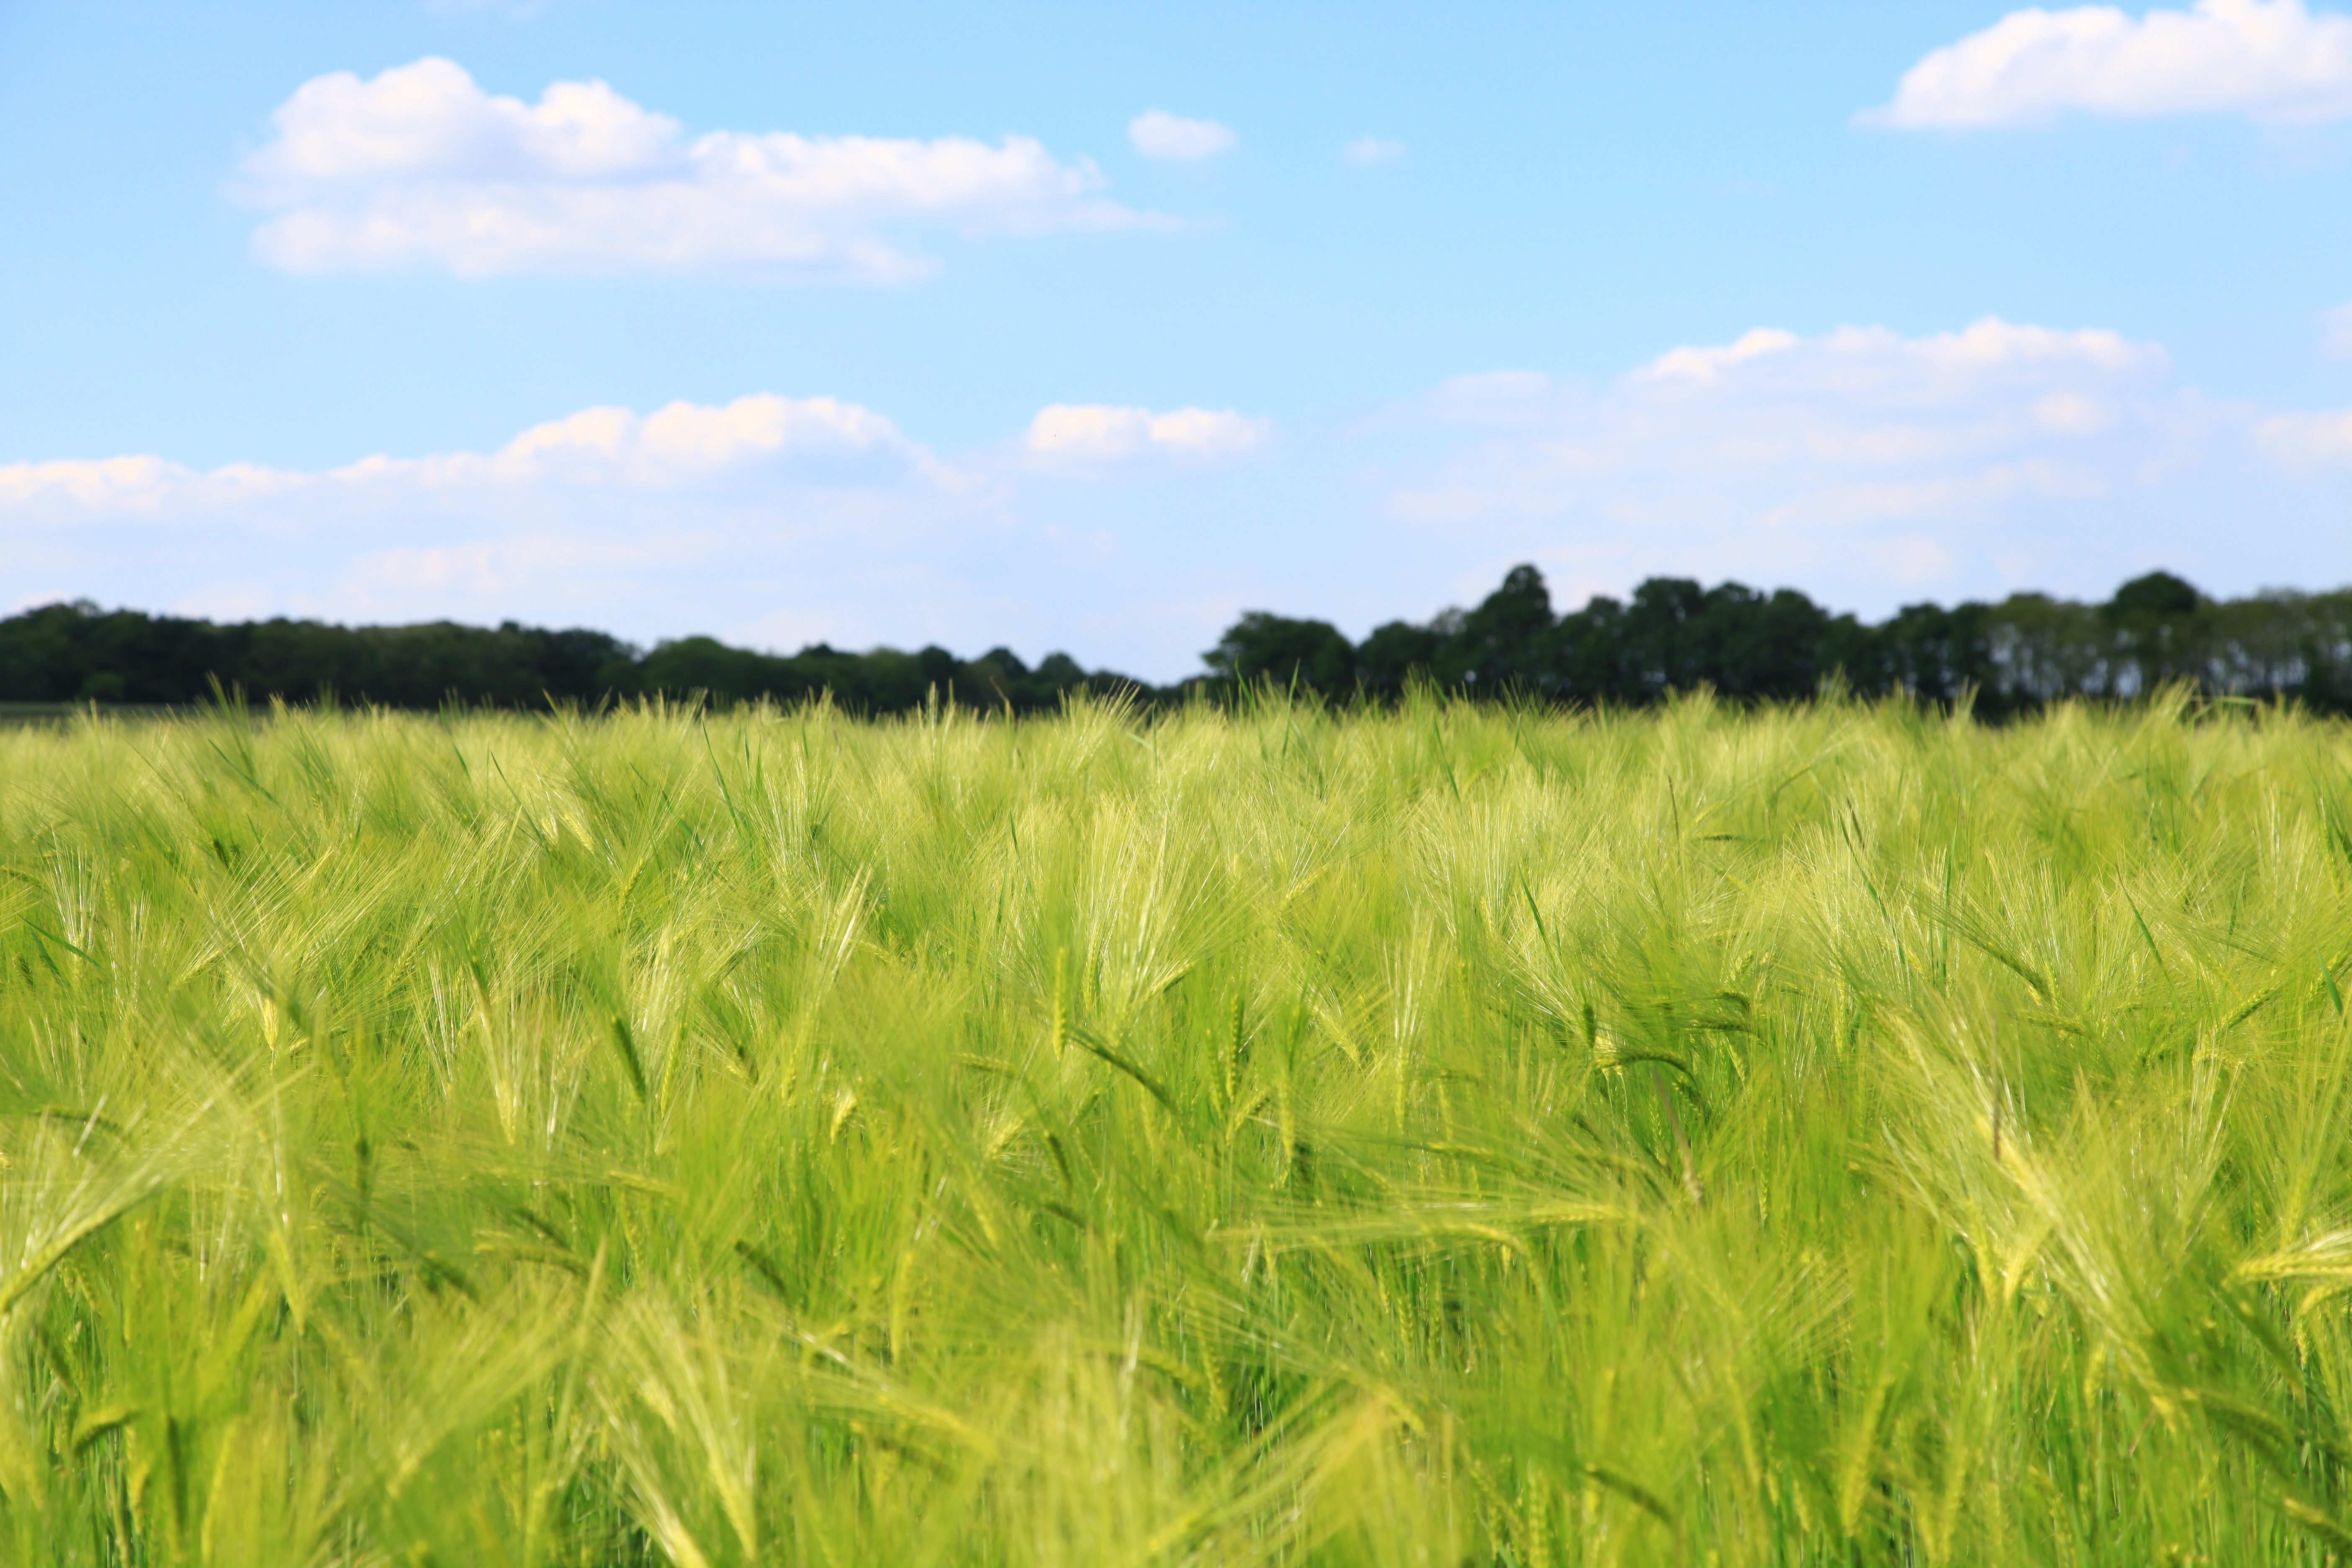
grassland, field, prairie, grass, nature, natural environment, vegetation, natural landscape, meadow, pasture, crop, land lot, paddy field, plant, steppe, grass family, plain, agriculture, hordeum, ecoregion, rye, barley, landscape, fodder, chrysopogon zizanioides, teff, cereal, triticale, savanna, farm, food grain, durum, plantation, fen